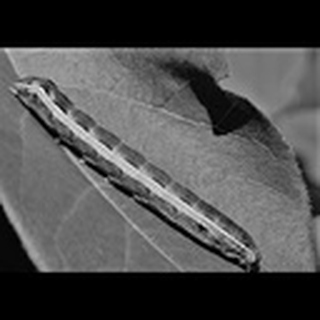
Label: cotton_army_worm